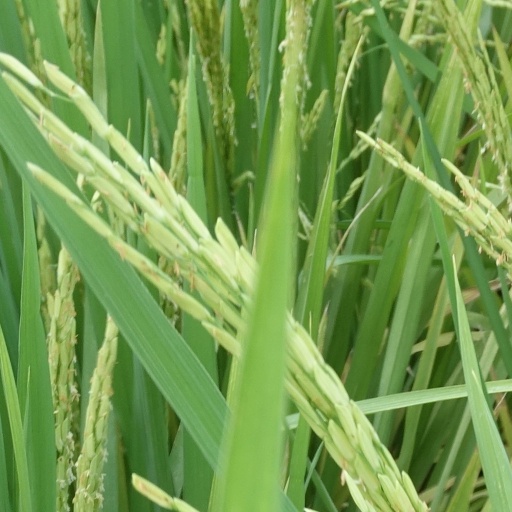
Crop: rice